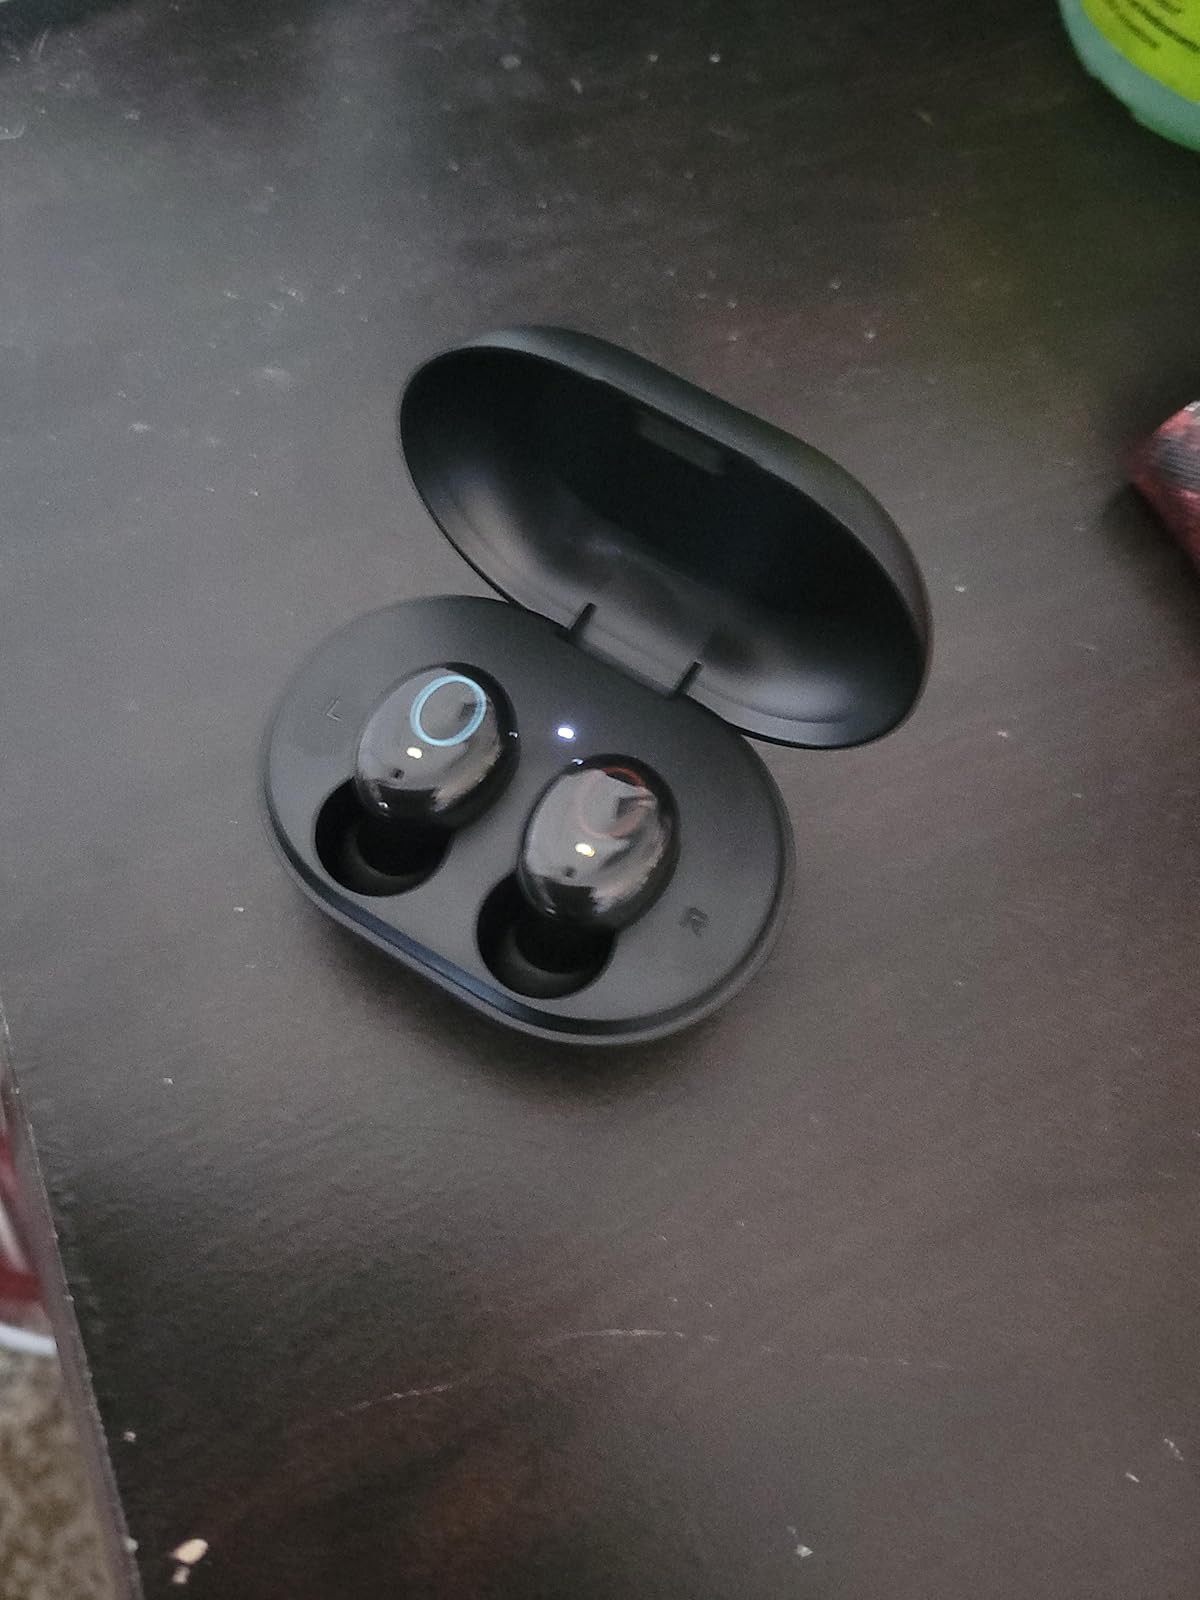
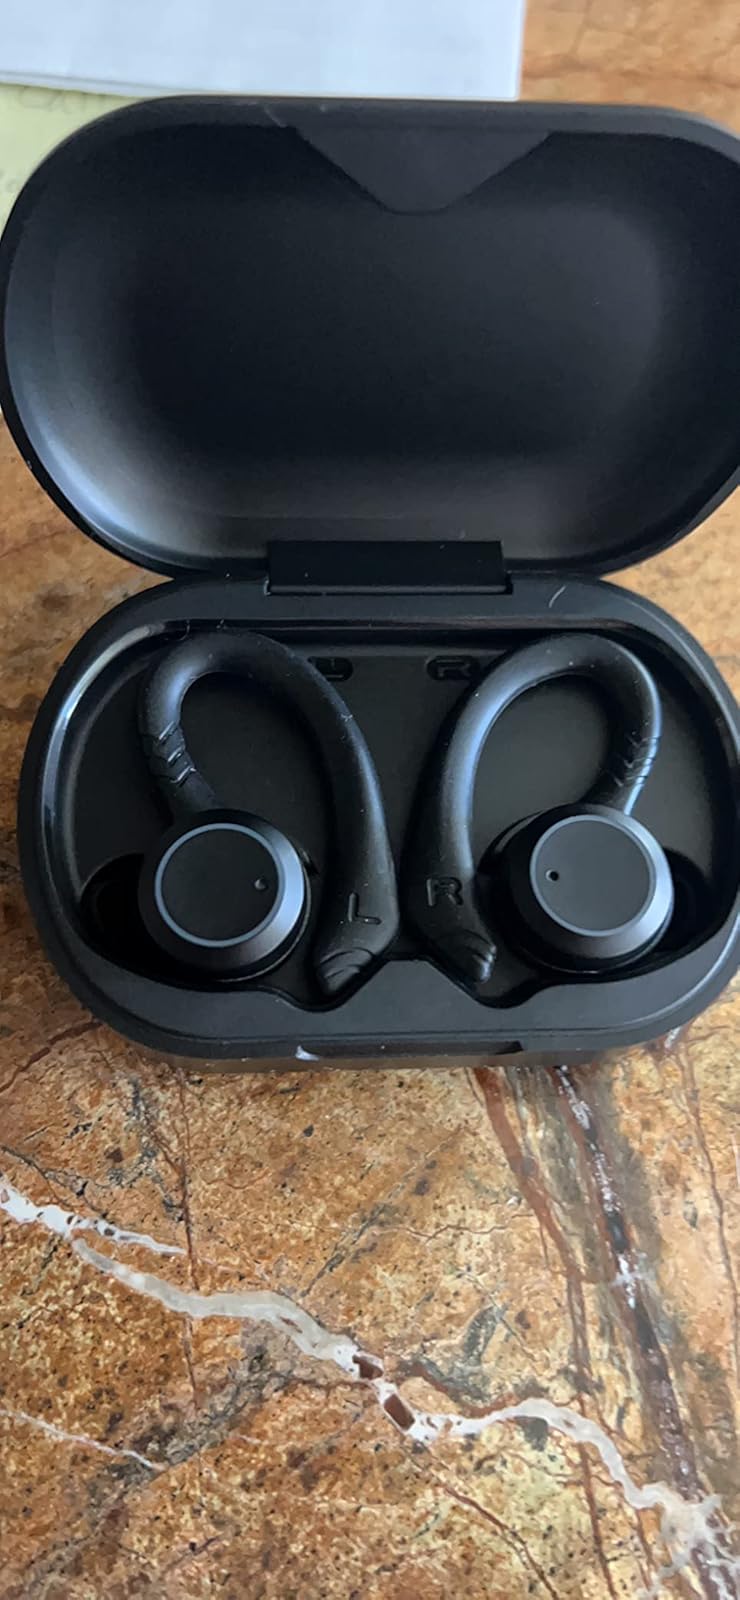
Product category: earbuds
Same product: no